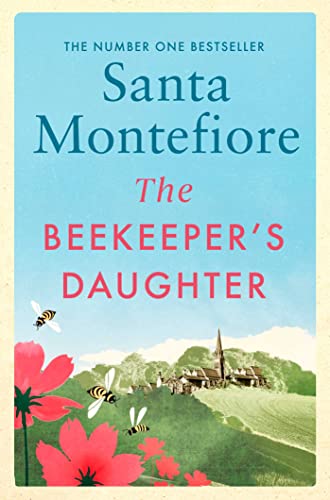
The Beekeeper's Daughter
Category: Buy a Kindle
About the Author Santa Montefiore’s books have been translated into more than twenty-five languages and have sold more than six million copies in England and Europe. She is the bestselling author of The Temptation of Gracie and the Deverill series, among many others. She is married to writer Simon Sebag Montefiore. They live with their two children, Lily and Sasha, in London. Visit her at SantaMontefiore.co.uk and connect with her on Twitter @SantaMontefiore or on Instagram @SantaMontefioreOfficial. Excerpt. The Beekeeper's Daughter  Chapter 1 Tekanasset Island, Massachusetts, 1973 Of all the weathered gray-shingled buildings on Tekanasset Island, Crab Cove Golf Club is one of the prettiest. Built in the late nineteenth century by a couple of friends from Boston who shared the sentiment that an island without a golf course is an island deficient in the only thing that truly matters, it dominates the western coastline with an uninterrupted view of the ocean. To the right, a candy-cane red-and-white lighthouse stands on a grassy hill, used more for birdwatchers nowadays than sailors lost at sea; and to the left, yellow beaches and grassy sand dunes undulate like waves, carrying on their crests thick clusters of wild rose. A softer variety of climbing rose adorns the walls of the clubhouse, and dusty pink hydrangeas are planted in a border that runs all the way around the periphery, blossoming into a profusion of fat, flowery balls. The effect is so charming that it is impossible not to be touched by it. And rising above it all, on the gray slate roof, the American flag flutters in the salty wind that sweeps in off the sea. Reachable only by small plane or boat, the island of Tekanasset is cut off from the rest of the country, so that while the Industrial Revolution changed the face of America, it missed Tekanasset altogether, leaving the quaint, Quaker-­inspired buildings and cobbled streets as they had always been, and allowing the island to settle into a sleepy, wistful rhythm where old-fashioned values blended harmoniously with the traditional architecture. There are no unsightly road signs or traffic lights on Tekanasset, and the shops that thrive in the town are charming boutiques selling linen, gifts, pretty toiletries, and locally crafted lightship baskets and scrimshaw. It is a nostalgic, romantic place, but not unsophisticated. Famous writers, actors, and musicians from all over America escape the frenetic, polluted cities to breathe the fresh sea air and find inspiration in the beauty of the landscape, while wealthy businessmen leave the financial centers of the world to summer there with their families. Crab Cove Golf Club is still the heart of the island, as it was always intended to be, but now it is no longer the hub of gossip that it was in the sixties and seventies, when society struggled to keep up with the changing times, and the old ways clashed with the new like waves against rock. Nowadays the young people who had fought so hard for change are old and less judgmental than their parents were, and conversation around the tables at teatime is more benign. But on this particular evening in July 1973, an incident which would not even merit comment today had whipped the ladies of Crab Cove Golf Club into a fever of excitement. They had barely glanced at their bridge cards before the subject which had been teetering on the end of their tongues toppled off into an outburst of indignation. “Well, my dear, I think it’s immoral and I’m ashamed on her behalf,” said Evelyn Durlacher in her low Boston drawl, pursing her scarlet lips in disapproval. Evelyn was the weather­vane of polite society. Everything in her environs reflected her conservative values and high moral standards. From her immaculate cashmere twinsets and auburn coiffure to her beautifully decorated home and well-mannered children, nothing escaped her attention. And with the same scrupulous application, and a habitual lack of generosity, she passed judgment on those around her. “In our day, if you wanted to be alone with a man, you had to lose your chaperone. Now the young are out of control and no one seems to be keeping an eye.” She tapped her red talons on the table and glanced at her cards distractedly. “Terrible hand. Sorry, Belle, I fear I’m going to let you down.” Belle Bartlett studied her cards, which were no better. She took a long drag on her cigarette and shook her blond curls dolefully. “The youth of today,” she lamented. “I wouldn’t want to be young now. It was better back in the forties and fifties when everyone knew where they stood. Now the lines are all blurred and we have no choice but to adapt. I think they are simply lost and we mustn’t judge them too harshly.” “Belle, you always try to see the good in everybody. Surely even you must concede that Trixie Valentine has let herself down,” Evelyn insisted. “The fact is, she has not behaved like a lady. Ladies don’t go chasing boys around the country. They allow themselves to be chased. Really, it’s very distasteful.” “It’s not only distasteful, Evelyn, it’s imprudent,” Sally Pearson agreed, giving her lustrous waves of long brown hair a self-conscious toss. “By throwing themselves at men they tarnish their reputations, which can never be restored.” She waved her cigarette between two manicured fingers and smiled smugly, remembering the exemplary young woman she had been. “A man needs the chase and the woman needs to be a prize worth fighting for. Girls are far too easily won these days. In our day we saved ourselves for our wedding night.” She giggled and gave a little snort. “And if we didn’t, we sure as hell didn’t let anyone know about it.” “Poor Grace, to have a daughter shame her in this way is very unfortunate,” Belle added sympathetically. “Horrible to think we’re all picking at the pieces like vultures.” “Well, what do you expect, girls?” interjected Blythe Westrup, patting her ebony updo. “She’s British. They won the war but they lost their morals in the process. Goodness, the stories that came out of that time are shocking. Girls lost their heads . . .” “And everything else,” Evelyn added dryly, arching an eyebrow. “Oh, Evelyn!” Sally gasped, and placed her cigarette holder between her lips to disguise her smile. She didn’t want her friends to see her taking pleasure in the scandal. “But do we really know she ran off with him?” Belle asked. “I mean, it might just be malicious gossip. Trixie’s a character but she’s not bad. Everyone’s much too quick to criticize her. If she wasn’t so beautiful, no one would even notice her.” Evelyn glared at her fiercely, the rivalry in her eyes suddenly exposed. “My dear, I heard it all from Lucy this morning,” she said firmly. “Believe me, my daughter knows what she’s talking about. She saw them all coming off a private boat at dawn, looking the worse for wear and very shifty. The boy is English, too, and he’s . . .” She paused and drew her lips into a line so thin they almost disappeared. “He’s in a rock ’n’ roll band.” She articulated the words with disdain as if they gave off a stench. Belle laughed. “Evelyn, rock ’n’ roll is over. I believe he’s more Bob Dylan than Elvis Presley.” “Oh, so you know, do you?” Evelyn asked, put out. “Why didn’t you say?” “The whole town is talking about them, Evelyn. They’re handsome young British boys, and polite, too, I believe.” She smiled at the sour look on Evelyn’s face. “They’re spending the summer here at Joe Hornby’s place.” “Old Joe Hornby? Really, you know how eccentric he is,” said Sally. “He claims to be a great friend of Mick Jagger’s, but have you ever seen him on the island?” “Or anyone of any importance at all? He claims to know everybody. He’s an old boaster, that’s all,” said Blythe. “Those boys are writing an album, apparently, and Joe’s helping them,” Belle continued. “He has a recording studio in his basement.” “Joe hasn’t produced anything in fifty years!” said Sally. “He was a very mediocre musician in his day. Now he’s simply past it. Anyway, who’s bankrolling the project? Joe hasn’t got the money, for sure.” Belle shrugged. “I don’t know. But the word is, he’s taking them on tour around the country in the fall.” She raised her eyebrows. “That’ll cost a small fortune, don’t you think?” Evelyn was determined to bring the subject back to the scandal. She glanced around the room cautiously and lowered her voice. “Well, according to Lucy, Trixie Valentine and her friend Suzie Redford disappeared in a boat with the band on Friday evening and didn’t come back until early this morning. Suzie told Lucy not to breathe a word to anybody. They clearly went behind their parents’ backs. I can’t say what they all got up to, but I don’t think we have to stretch our imaginations too far to get close to the truth. You know how those sort of people live. It’s disgusting!” “Maybe Grace thought Trixie was at Suzie’s!” Belle suggested. “There must be an explanation.” Sally cut in. “I daresay, but that Suzie Redford can do whatever she likes. There are no boundaries in that family.” “Well, I’m surprised,” said Belle quietly. “Though I know Grace has a difficult time with Trixie. But I really don’t believe Trixie would have disappeared for three days without telling her mother. Besides, Freddie would never have allowed it.” “Freddie’s been away on business,” said Sally gleefully. “While the cat’s away . . .” “It’s all in the nurturing,” said Blythe. “Cherchez la mère,” she added darkly. Belle stubbed out her cigarette. “Isn’t the saying cherchez la femme?” “It amounts to the same thing, Belle,” Blythe retorted. “You need look no further than the mother. Grace might be a paragon of virtue and I am the first to say she is the sweetest person alive. But she’s much too lenient. Trixie needs a firm hand and Grace is weak.” “Grace is indulgent because it took her years of heartache and miscarriage to conceive,” Belle reminded them. “Trixie is the longed-for only child. It’s no wonder she’s a bit spoiled.” “Grace buries her head in her gardens and tries not to think about it, I imagine,” said Sally. “With a daughter like Trixie, wouldn’t you?” “Oh, she’s a wonderful gardener,” Belle added emphatically. “The gardens of Tekanasset were all very ordinary before she arrived from England and transformed them with her wonderful taste and expertise.” Evelyn scowled irritably. “No one is questioning her talent, Belle. It’s her mothering which is open to debate. Now, come on, who dealt?” “I did,” said Blythe. “And I’m bidding one no trump.” At that moment the four women were struck dumb by the appearance of Grace herself, followed by a large soufflé of a woman known to everyone as Big. Evelyn closed her mouth sharply. Big was the most respected and formidable woman on the island. Not only did she own the largest and oldest home, which had once belonged to the first settler back in 1668, but she was the only daughter of the wealthy oil baron Randall Wilson Jr., who died at the age of ninety-five, leaving his entire fortune to her. It was said that she had never married because she could find no man qualified to match her in either wealth or spirit. Now that she was in her seventies, marriage was never mentioned or alluded to and Big showed no sign of regret. She treated her closest friends like family and took great pleasure, as her father had done before her, in sharing her wealth through the highly esteemed Randall Wilson Charitable Trust, or simply by writing checks when she felt so inclined. Grace Valentine looked as out of place in the clubhouse as a shire horse in a field of thoroughbreds. Her long mouse-brown hair was streaked with gray and pinned roughly onto the back of her head with a pencil, and her taupe cotton trousers and loose-fitting shirt were in sharp contrast to the starched perfection of the four bridge players. The only thing she seemed to have in common with them was the sparkle of diamonds in the form of a surprisingly exquisite bumblebee brooch pinned to her chest. Her nails were bitten down, and the skin on her hands was rough from years of gardening. She wore no makeup, and her fine English skin had suffered in the Tekanasset sun and sea winds. And yet her hazel eyes were full of softness and compassion and her face retained traces of her former beauty. When Grace Valentine smiled, few could resist the sweetness of it. “Hello, Grace,” said Belle as the two women passed their table. “Hello, Big.” Grace smiled. “Good game?” she asked. “It’s not looking good for me,” Belle replied. “But I’m not very good at bridge.” “Oh, really, Belle Bartlett, you’re just fine,” chided Evelyn, tossing Grace a smile and scrutinizing her for signs of shame. “She’s just being modest.” “Where would you like to sit, Grace?” Big asked, striding past the four women without so much as a nod. They shrank into their chairs guiltily. Big seemed to have an almost psychic sense when it came to unpleasantness, and she narrowed her eyes knowingly and struck the shiny wooden floorboards with her walking stick without any concern for the noise it made. “Let’s sit outside, if it’s not too windy for you, Big,” Grace replied. Big chuckled. “Not at all. If there was a hurricane, I’d be the last person standing.” They walked through the double doors onto a wide veranda which overlooked the ocean. Small boats cut through the waves like swans and a pair of black dogs frolicked about the dunes while their master strolled slowly up the beach. The evening sun was low in the sky, turning the sand a pinkish hue, and an oystercatcher pecked at the remains of a fish with his bright-orange beak. Grace chose a table nearest the edge of the veranda, against the balustrade, and pulled out a wicker chair for Big. The old woman handed Grace her stick, then fell onto the cushion with a loud whoosh. A few wisps of gray hair fell away from her bun and flapped against the back of her neck like feathers. “There, the hen is on her nest,” said Big with a satisfied sigh. She clicked her fingers and before Grace had even sat down she had ordered them both a cocktail. “You need fortification, Grace,” she told her firmly. “Never mind those hyenas. They’re all so jealous of you, as well they might be: they have not an ounce of talent between them.” “They’re all right,” Grace replied. “Believe me, I’ve encountered far worse.” “I’m sure you have. British women make those four look positively tame.” Grace laughed. “Oh, I don’t care what people say behind my back, as long as they’re friendly to my face. The trouble with British women is they’re much too outspoken, and I do hate confrontation.” “I prefer the British way, if that’s the case. If people have something to say, they should say it to your face and not behind your back. They should have the courage of their convictions or not speak out at all. Evelyn Durlacher is a terrible old wooden spoon and I’m quite prepared to tell her so. She should be ashamed of some of the trouble she’s caused on this island with her stirring. It’s as if she goes around looking for things to gossip about. The smugness of the woman is intolerable. She has placed herself so high on her pedestal, the fall will be devastating.” The waiter placed their cocktails on the table with a china bowl of nuts. Big thrust her fat, bejeweled fingers into the bowl and grabbed a fistful of pistachios. Her face was deceptively gentle, with a wide forehead, full, smiling lips, and spongy chins that gave her the look of a gentle grandmother, but her eyes were the color of steel and could harden in a moment, turning the unlucky recipient of her displeasure into a pillar of salt. When she looked at Grace, however, she did so with surprising tenderness. “So, what’s Trixie up to, then? I imagine Evelyn has exaggerated the story for her own ends—anything to make her Lucy look good.” Big inhaled through her nostrils and the steel in her eyes briefly glinted. “If she knew half of what her Lucy gets up to, she’d keep her mouth shut.” Grace sighed. “I’m afraid Evelyn’s probably right. Trixie has fallen for a young man who plays in a band. I don’t mind that, he’s perfectly nice, I’m sure, but . . .” “You haven’t met him?” “No.” “Go on.” “She told me she was going to stay the weekend in Cape Cod with her friend Suzie . . .” Big raised her eyebrows cynically. “Suzie Redford! That girl’s trouble, and wherever there’s trouble, she’s in the middle of it.” “I would honestly say they’re as bad as each other.” Grace smiled indulgently. “But they’re having fun, Big, and Trixie’s in love for the first time.” Big looked at Grace’s gentle face, her soft hazel eyes and soft windblown hair, and shook her head at the sheer softness of the woman. “What am I going to do with you, Grace? You’re much too kindhearted. So, tell me, where did they really go?” “With the band.” “Where, with the band?” “To a private concert they were giving in Cape Cod for a friend of Joe Hornby, who’s in the industry.” Big sipped her cocktail thoughtfully. “But she was found out.” “Yes, Lucy saw them all returning on a boat this morning and told her mother. Now, I imagine the whole island is talking about it. Trixie came clean before she went off to work. You know she’s got a summer job at Captain Jack’s. Anyway, I didn’t have time to talk to her. In spite of her rebelliousness, Big, she’s a good girl at heart. She confessed, at least.” “Only because she was spotted by Lucy. I’m sure she wouldn’t have told you if she thought she had got away with it. I’m afraid she’s a disgrace, my dear, and you should ground her for the rest of the holidays. In my day I would have been beaten for less.” “But it’s not your day, Big, and it’s not my day, either. Times are changing. Young people are freer than we ever were, and perhaps it’s a good thing. We can disapprove of the music they listen to and the inappropriate clothes they wear, but they’re young and full of passion. They demonstrate against inequality and war—goodness, you only have to look at my poor Freddie with his one eye and that terrible scar down his face to know that there are no winners in war. They’re brave and outspoken and I rather admire them for that.” She pressed her rough fingers against the bee brooch on her shirt. “They’re idealistic and foolish, perhaps, but they realize that love is the only thing that really matters.” She turned her hazel eyes to the sea and smiled pensively. “I think I’d like to be young now, with my whole life ahead of me.” Big sipped her cocktail. “Heavens, Grace, you baffle me sometimes. When everyone else is pulling in the reins, you’re letting them out. Is that a British trait, I wonder? Or are you just contrary? Tell me, does Freddie know about Trixie’s little adventure?” The mention of her husband cast a shadow over Grace’s face. “I haven’t told him yet,” she replied quietly. “But you will?” “I don’t want to. He’ll be furious. But I’ll have to. Otherwise, he’ll hear it from someone else. Bill Durlacher teeing off at the fifth hole, most likely!” She laughed out of anxiety rather than merriment. Big’s large bosom expanded over the table at the thought of Bill Durlacher gossiping on the golf course. “Bill’s as bad as his wife,” she retorted. “But you’re right to tell Freddie. He won’t want to be the last person on the island to know.” “He’ll be horrified, Big. He’ll give her a lecture on discipline and probably put her under house arrest for the remainder of the summer. Then she’ll spend all her time finding ways to see this boy behind our backs.” She chuckled. “I know Trixie. She’s got more of me in her than she knows.” Big looked surprised. “I can’t imagine you breaking any rules, Grace.” “Oh, I wasn’t always so well behaved.” She smiled wistfully at the memory of the girl she used to be. “Once I was even quite rebellious. But that was a long time ago.” She turned her gaze to the sea again. “What whipped you into shape?” Big asked. “My conscience,” Grace replied with a frown. “Then you would have done the right thing, for certain.” “Yes, I suppose so.” Grace sighed heavily, and there was a hint of defeat in it as well as regret. “Do you want the advice of an old matron who’s seen it all?” Big asked. Grace drew her mind back to the present. “Yes, please.” Big wriggled in her chair like the nesting hen of her own description. “You go home now and have stern words with Trixie. Tell her she’s not to deceive you like that again. It’s important that you know where she is and who she’s with, for her safety as well as your peace of mind. You also tell her that she’s not to leave the island again for the rest of the summer and it’s nonnegotiable. You have to make it very clear, Grace. Can you do that?” “Yes, I can,” Grace replied halfheartedly. “It’s a matter of respect, Grace,” Big stated firmly. “Really, my dear, you need to toughen up if you wish to assert any control over your child, before it’s too late.” She took a moment to sip her cocktail, then resumed. “When her father arrives, you tell him what happened but inform him that you’ve reprimanded her and that the business is done and dusted. Period. You think he’ll drop it?” “I don’t know. He’ll be very cross. You know how he likes everything to be in order.” She shrugged. “I could play it down . . .” “You mustn’t lie to him, Grace. That’s important. You two have to stick together. You’re a softhearted woman and I know you want to support Trixie, but you chose your husband first and it’s your duty as a wife to stand by his side on all matters.” Grace looked beaten. “Duty,” she muttered, and Big detected a bitter edge to her voice. “I do hate that word.” “Duty is what makes us civilized, Grace. Doing the right thing and not always thinking of ourselves is vital if we don’t want society to fall apart at the seams. The young have no sense of duty, and by the sound of things they don’t have much respect, either. I fear the future is a place with no morals and a distorted sense of what’s important. But I’m not here to preach to you. I’m here to support you.” “Thank you, Big. Your support means a lot to me.” “We’ve been friends for almost thirty years, Grace. That’s a long time. Ever since you came to Tekanasset and turned my backyard into a beautiful paradise. Perhaps we bonded because you never knew your mother and I never had any children.” She smiled and took another handful of nuts. “And everyone sucks up to me but you,” she said with a chuckle. “You’re a gentle creature but an honest one. I don’t believe you’d ever agree with me just because I’m as rich as Croesus, as old as the Ark, and as big as a whale.” “Oh, really, Big!” Grace laughed incredulously. “You might be as rich as Croesus but you’re not as old as the Ark and you’re certainly not a whale!” “Bless you for lying. My dear, when it’s a matter of age and size I give you my full permission to lie through your teeth.” • • •When Grace returned to her home on Sunset Slip the sun had turned the sea to gold. She wandered onto the veranda with her two retrievers and gazed out across the wild grasses to the beach and glittering water beyond. She soaked up the tranquil scene thirstily. The sound that soothed her more than anything else, however, was the low murmur of bees. It filled her heart with melancholy, and yet that wasn’t an unpleasant feeling. In a strange way it gave her pleasure to remember the past, as if through the pain she remained in touch with the woman she had once been and left behind when she had set out for America all those years ago. She went round to the three hives she kept along the side of the house, sheltered from the winds and sun by hemlock planted for the purpose, and lifted one of the lids for a routine check. She didn’t mind getting stung occasionally. She wasn’t afraid, either, but it caused her distress to think that, on stinging, the bee was sacrificing its own life to protect the hive. Arthur Hamblin had taught his daughter everything he knew about bees, from their daily care to the tinctures of propolis he made to cure sore throats and other complaints. Beekeeping had been their shared love, and tending the hives and extracting the honey had brought them close, compounded by the fact that they had only each other in the world. Grace remembered her father fondly every time she saw a bee. His kind face would surface in her mind with the gentle humming of the creatures he had so loved, and sometimes she could even hear his voice as if he were whispering into her ear: “Don’t forget to check that the bees are capping off honey in the lower supers.” Or: “Can you see the bees guarding the entrance? There must be a threat. Wasps or robber bees perhaps. I wonder which it is.” Arthur Hamblin could talk about bees for hours and barely draw breath. Often he would talk to them, reciting his favorite poem, which Grace had heard so often she knew it by heart: Marriage, birth or buryin’, News across the seas, All you’re sad or merry in, You must tell the Bees. Now as Grace looked inside the hive, the bees were settling in for the night. The temperature had dropped and they were sleepy. She smiled fondly and allowed her memories to ebb and flow like a vast sea of images and emotions. Time with her bees was time to be herself again, and time to remember. As she replaced the lid she sensed the familiar presence of someone standing close. She knew not to turn around, because the many times she had glanced behind her had revealed nothing but the wind and her own bewilderment. She knew to sense it and not to analyze it; after all, hers was an old house and Tekanasset was an island well known for ghosts. Even Big had stories to tell. The presence didn’t frighten her; in fact, she felt strangely reassured, as if she had a secret friend no one else knew about. When she was younger she had confided in her mother, who she hoped was able to listen to her from Heaven. Nowadays, when she felt low or lonely, she’d come and talk to the bees and feel comforted by this ghost who gave out a loving energy and was perhaps as lonely as she was. Recently she had begun to sink more often into her former life. It was as if with the passing of the years her regrets grew stronger and her attachment to her memories more desperate. For the last twenty-odd years she had thrown herself into motherhood, but Trixie was growing up and soon she would move away, and Grace would be left alone with Freddie and the fragile remains of their marriage. “Hello, old friend,” she said, and smiled at the absurdity of talking to someone she couldn’t see. Review “[A] sweet romance that spans both decades and continents.” — Hello! Canada
Features: THE STUNNING SUMMER NOVEL FROM THE NUMBER ONE BESTSELLING AUTHOR | A family rocked by tragedy. A love that lives through time . . . | Deeply nestled within the breathtaking countryside of Dorset, Grace Hamblin leads a sheltered life as the only child of a beekeeper. But when her father dies unexpectedly, Grace’s world is turned upside down, and the life that was set out ahead of her – including the man she loves but can never have – feels suddenly out of reach. Forty years later, Grace’s daughter Trixie is leading a rebellious life with her musician boyfriend, until tragedy strikes and they too are forced to separate. As mother and daughter search for their lost loves, lies told long ago begin to unravel and secrets come to light . . . | Bestselling author Santa Montefiore delivers an unforgettable tale of love lost and rediscovered, spanning continents and decades. A beautiful summer read for fans of Lucinda Riley, Victoria Hislop and Joanna Trollope. | ***PRAISE FOR SANTA MONTEFIORE*** | ‘Nobody does epic romance like Santa Montefiore’ | JOJO MOYES | ‘An enchanting read overflowing with deliciously poignant moments’ | DINAH JEFFERIES on | Songs of Love and War | ‘Santa Montefiore hits the spot for me like few other writers’ | SARRA MANNING | ‘One of our personal favourites’ | THE TIMES | on | The Last Secret of the Deverills | 'One of our personal favourites' | The Times | ‘Accomplished and poetic’ | Daily Mail | ‘Santa Montefiore is a marvel’ | Sunday Express